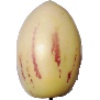
Label: pepino